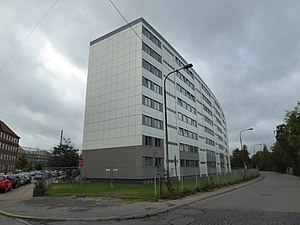
Sibeliusgade
En fløj af A/B Bellmansgade vender ud mod Sibeliusgade.
Sibeliusgade er en gade på Østerbro i København, der går fra Østerbrogade ved Svanemøllen Station til Arrivas garageanlæg Ryvang. Gaden er opkaldt efter den finske komponist Jean Sibelius. Indtil 1. juni 2016 var den en del af Borgervænget, men den blev skilt ud, da der i mange år reelt ikke havde været forbindelse med resten af gaden.